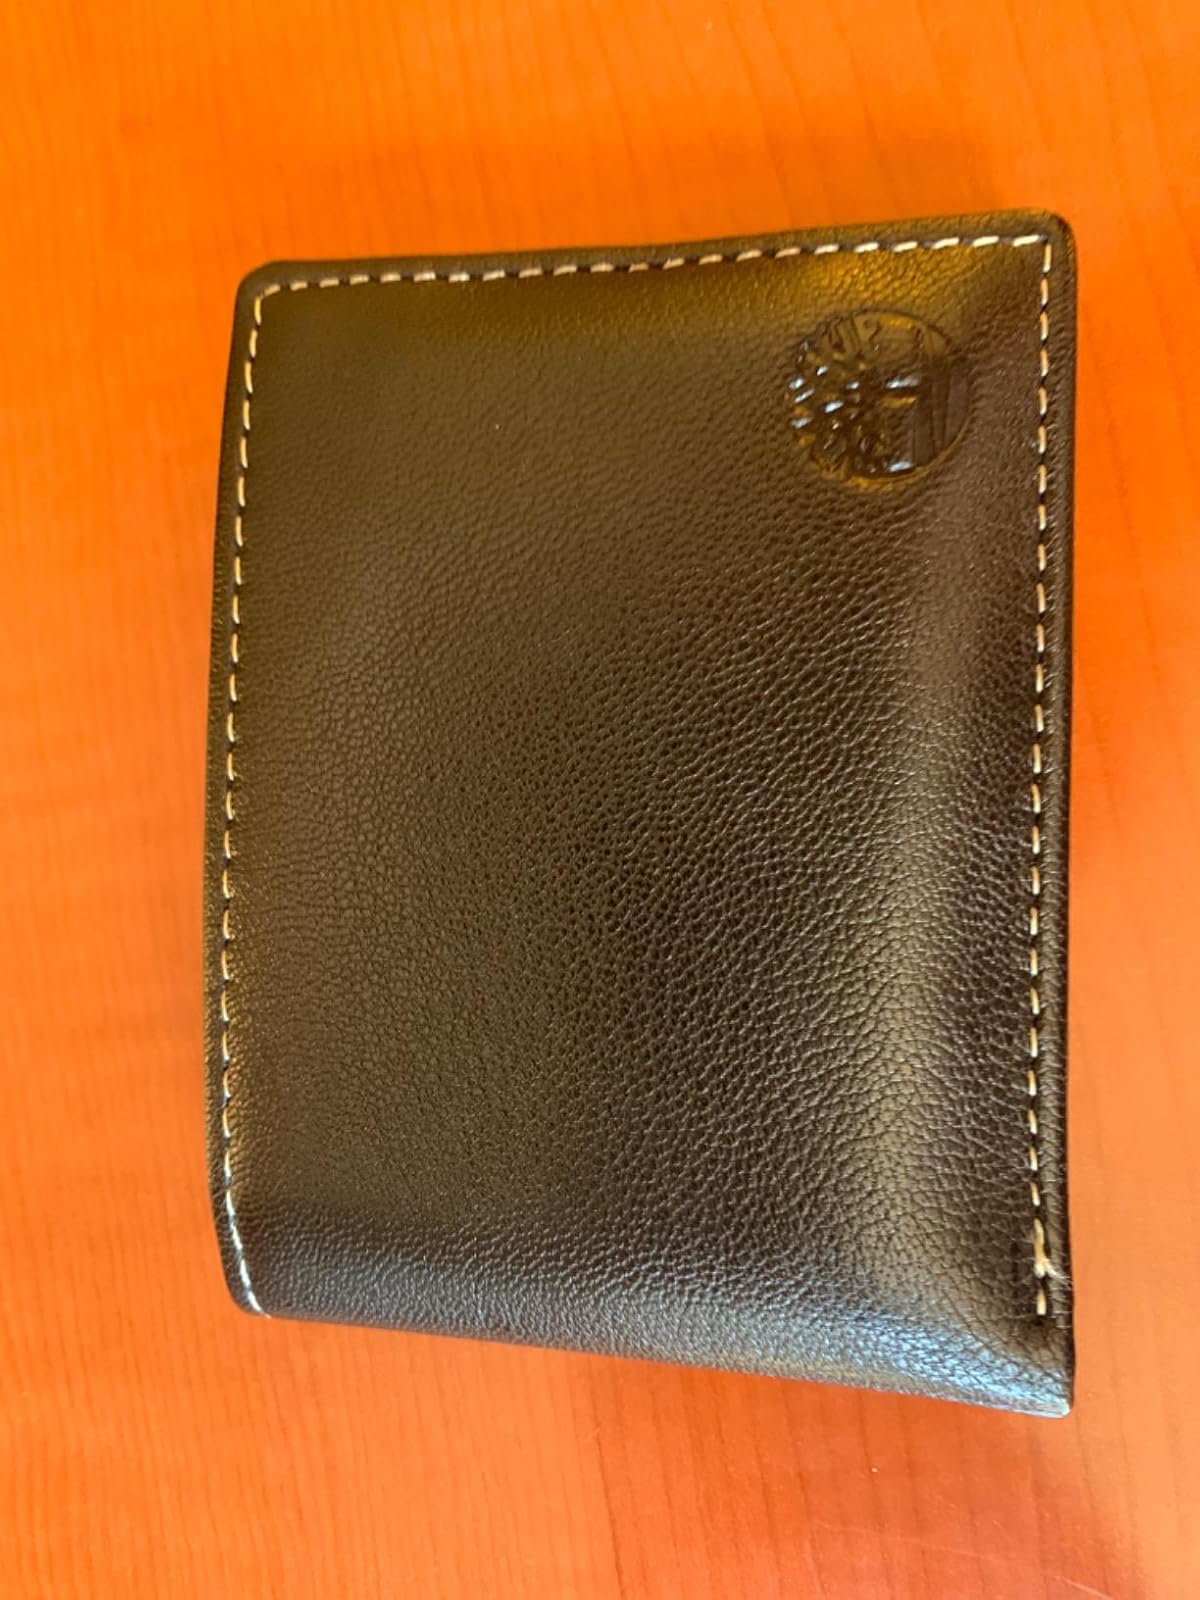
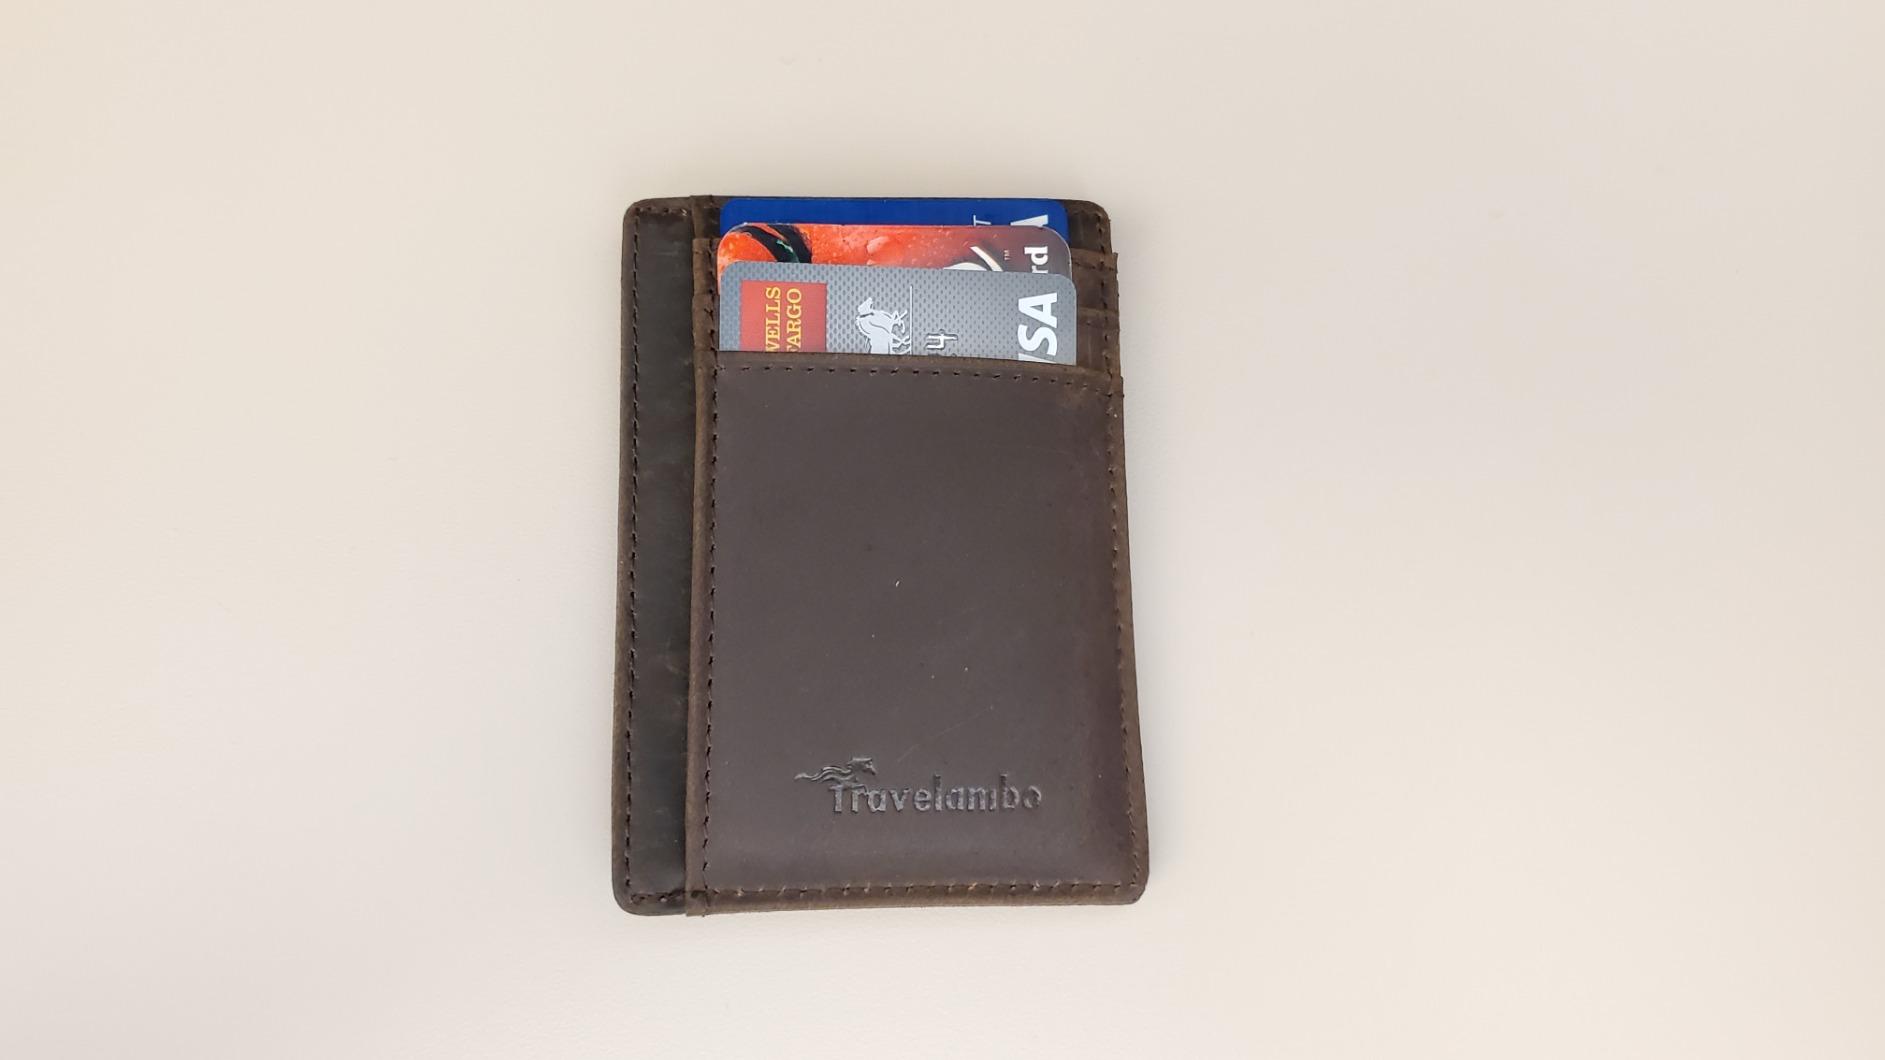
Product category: accessories_wallet
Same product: no